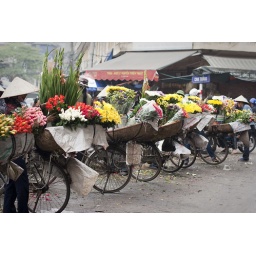
Selling flowers in the street market (3)